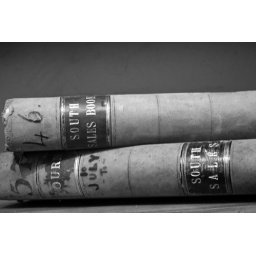
Accounts Books in black and white